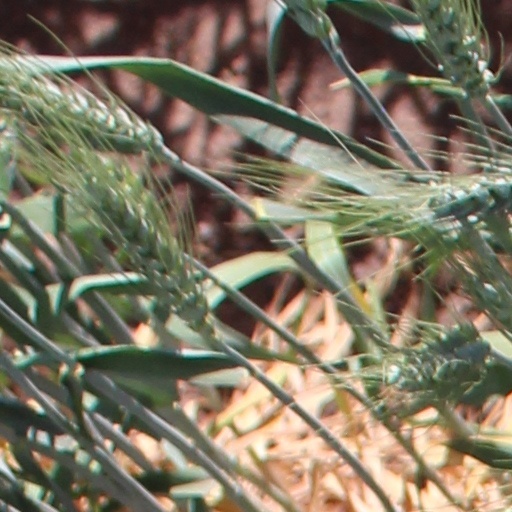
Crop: wheat